Nevada Air National Guard

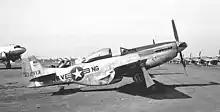
A North American F-51D Mustang of the 192d Fighter Squadron at Reno Air Force Base, 1948

The Nevada Air National Guard origins date to the formation of the 192nd Fighter Squadron at Reno Air Force Base, receiving federal recognition on 12 April 1948. It was equipped with F-51D Mustangs and its mission was the air defense of the state. On 19 April 1958, the 192nd Fighter-Interceptor Squadron was authorized to expand to a group level, and the 152nd Fighter-Interceptor Group was allotted by the National Guard Bureau, extended federal recognition and activated.